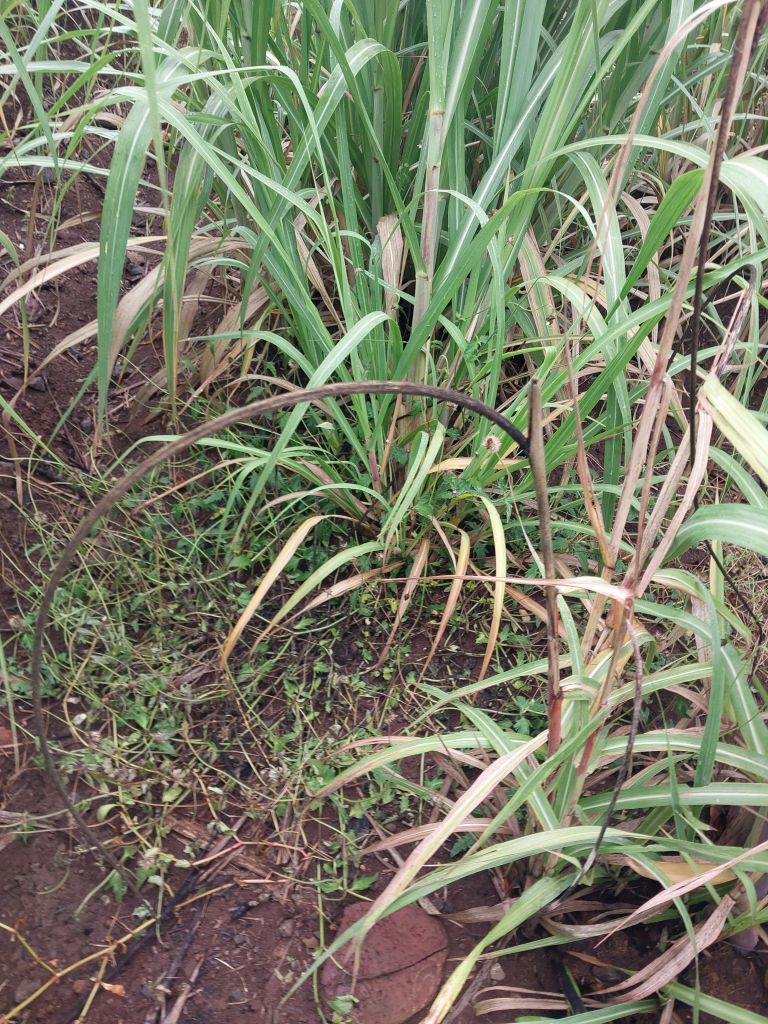
Label: Smut